COVID-19 pandemic in Jersey

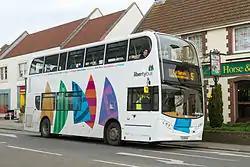
LibertyBus ran a reduced timetable during lockdown

In March the Lions Club announced that its Swimarathon, a charity fund raising swimming event due to have over 3,500 participants would not take place in 2020. Organisers of the 75th Liberation Day celebrations announced that they would be scaled back. The parish of Saint Helier later announced that they would be holding a series of online events on Liberation Day. The organisers of the Jersey Battle of Flowers announced that the event, which was next due to take place in August 2020, would be cancelled for the first time in 70 years. Organisers of the 2020 TMF Island Walk announced that the annual sponsored round-the-island walk due to take place on 20 June would be postponed until later in the summer or may not take place. The event usually attracts 1,500 walkers.